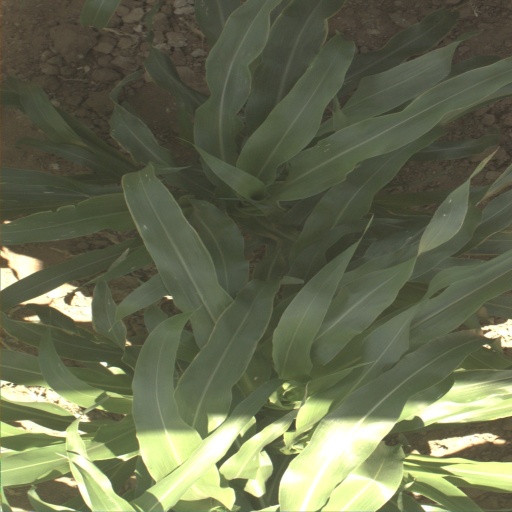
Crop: sorghum